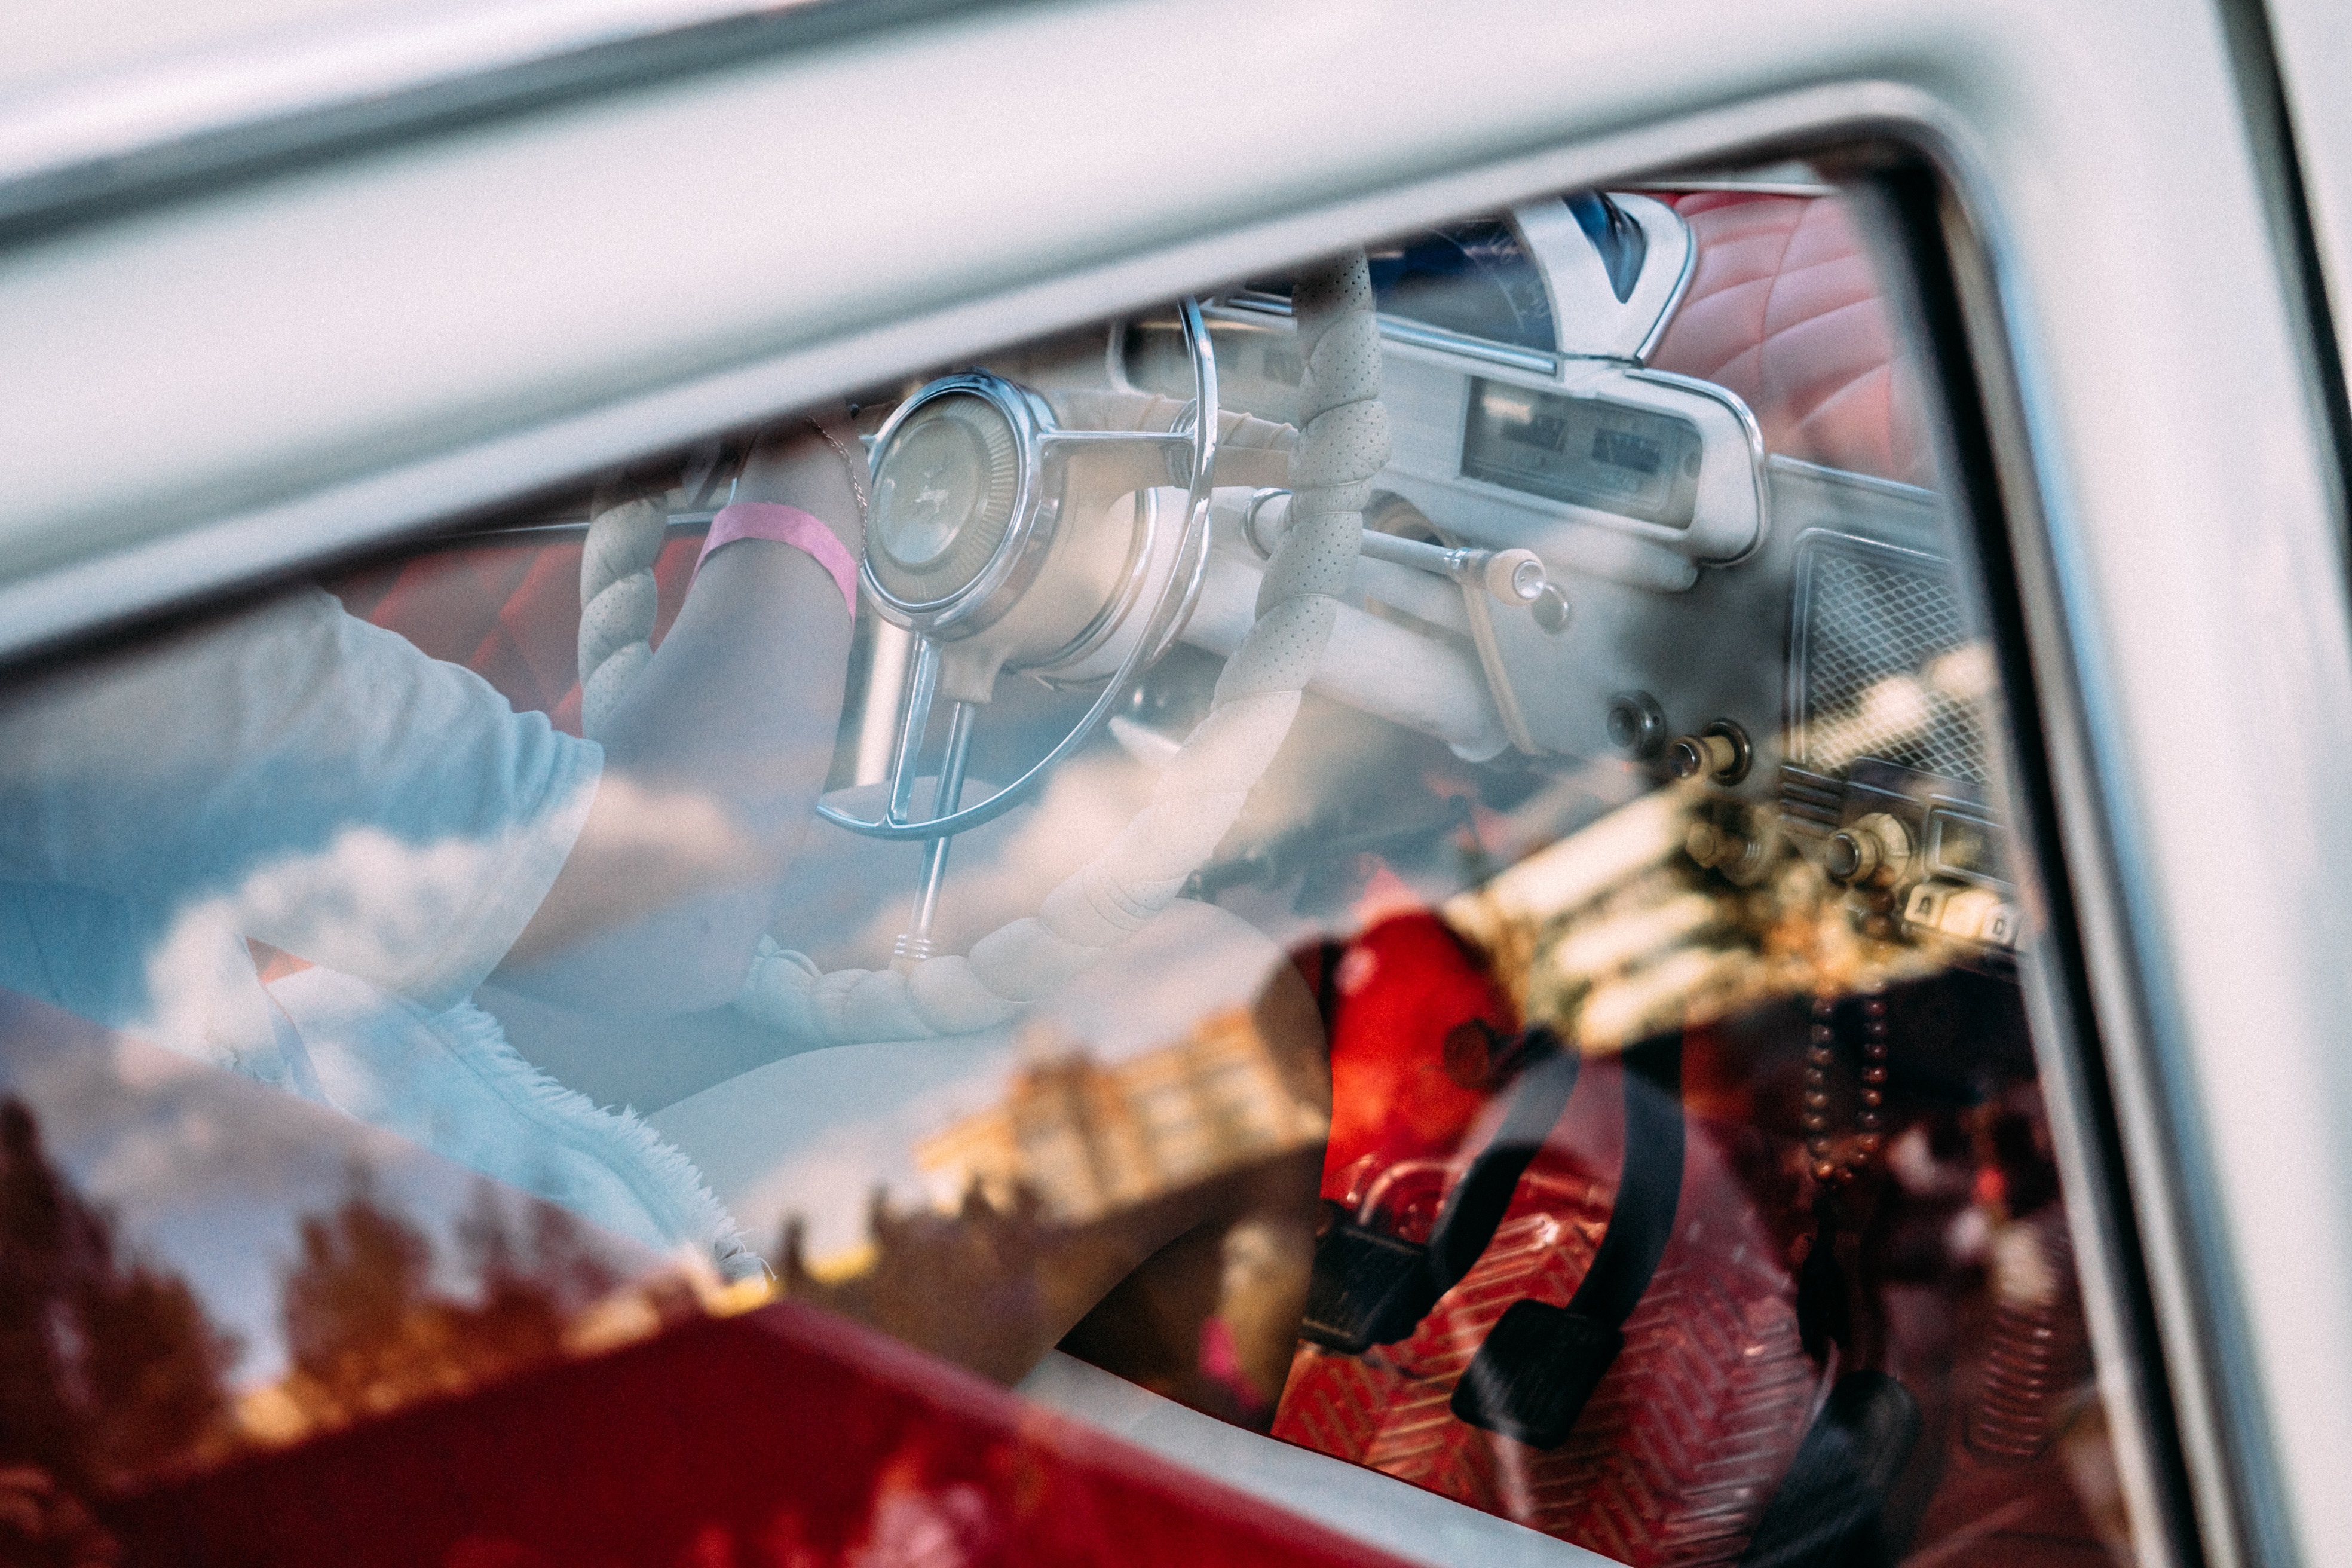
car, interior, window, glass, red, vehicle, steering wheel, driver, automobile make